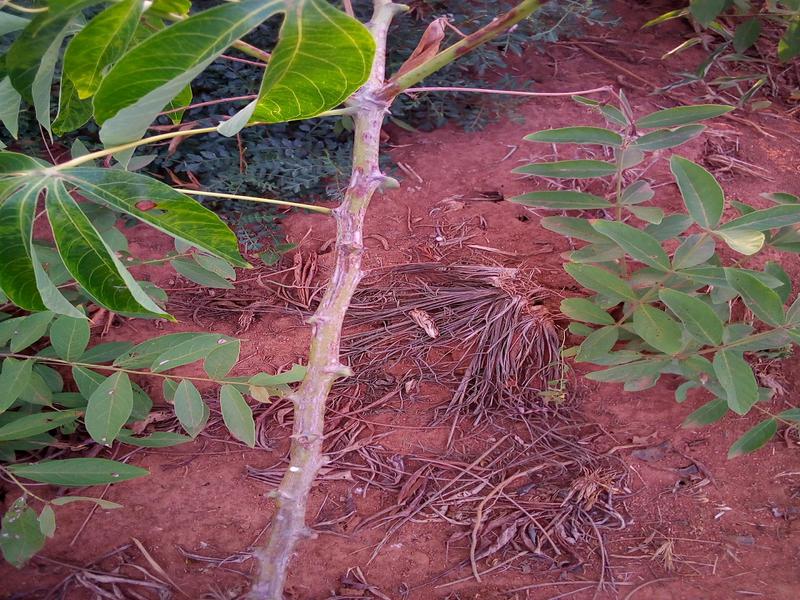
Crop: cassava
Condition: brown_streak_disease